Bentpath

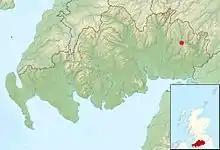
Bentpath within Dumfries and Galloway

Bentpath is a small village between Eskdalemuir and Langholm in Dumfries and Galloway, Scotland. It is located on the River Esk and has a church and a library. Westerkirk library was founded in 1791 and is the oldest library in Scotland which is still in use.